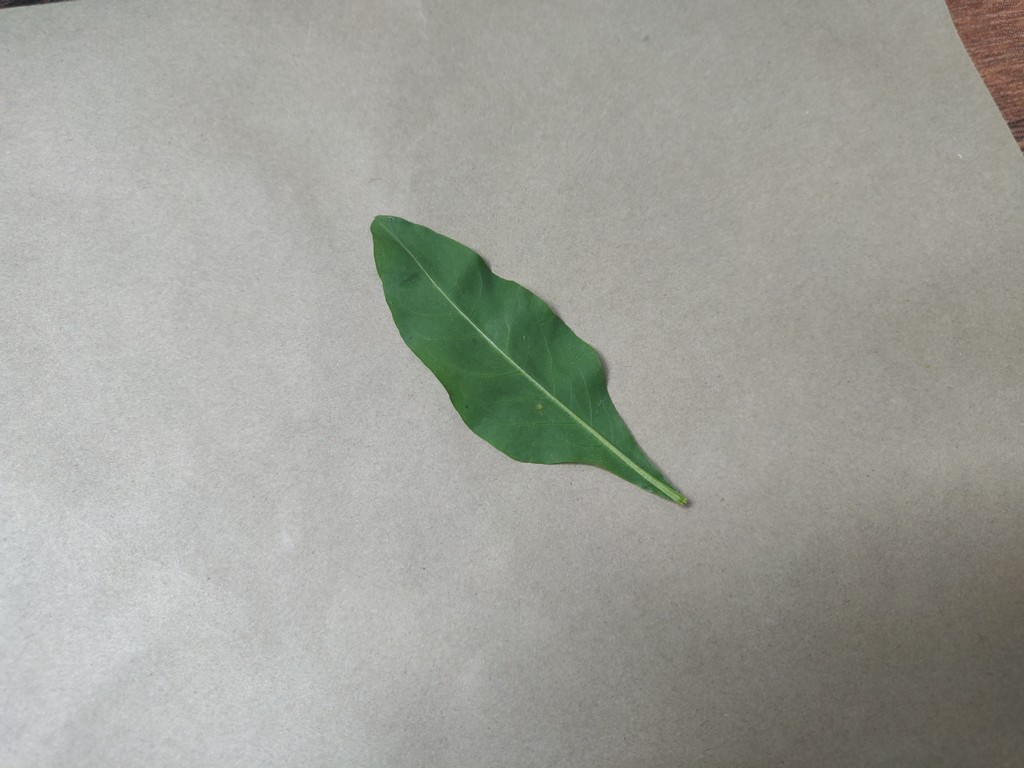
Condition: Healthy
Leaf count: single
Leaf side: back